Jacobs Creek (Youghiogheny River tributary)

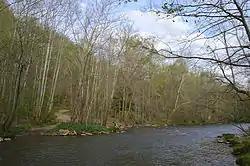
Upstream from Alliance Furnace

Jacobs Creek was named for Chief Jacob, a Native American. The valley of Jacobs Creek is home to an abundance of colonial and industrial history, including the home of the Alliance Furnace, the oldest standing iron furnace west of the Allegheny Mountains. The Alliance Furnace was built before ownership of the land was obtained by William Turnbul, John Holker, and Peter Marmie on July 13, 1789. The furnace was blown in 1802.